Clarence S. Ridley

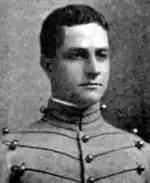
At West Point in 1905

Ridley graduated fourth in a class of 114 from the United States Military Academy at West Point in 1905. He was commissioned second lieutenant in the U.S. Army Corps of Engineers. In 1917, Ridley was appointed senior military aide to President Wilson. He supervised construction of the Lincoln Memorial. After World War I, Ridley graduated from the Command and General Staff School in 1925, the Army War College in 1931 and the Army Industrial College in 1932. He then served as an instructor at the Army Industrial College.